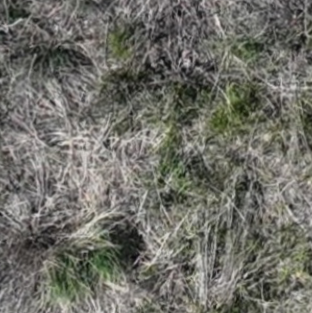
Month: may